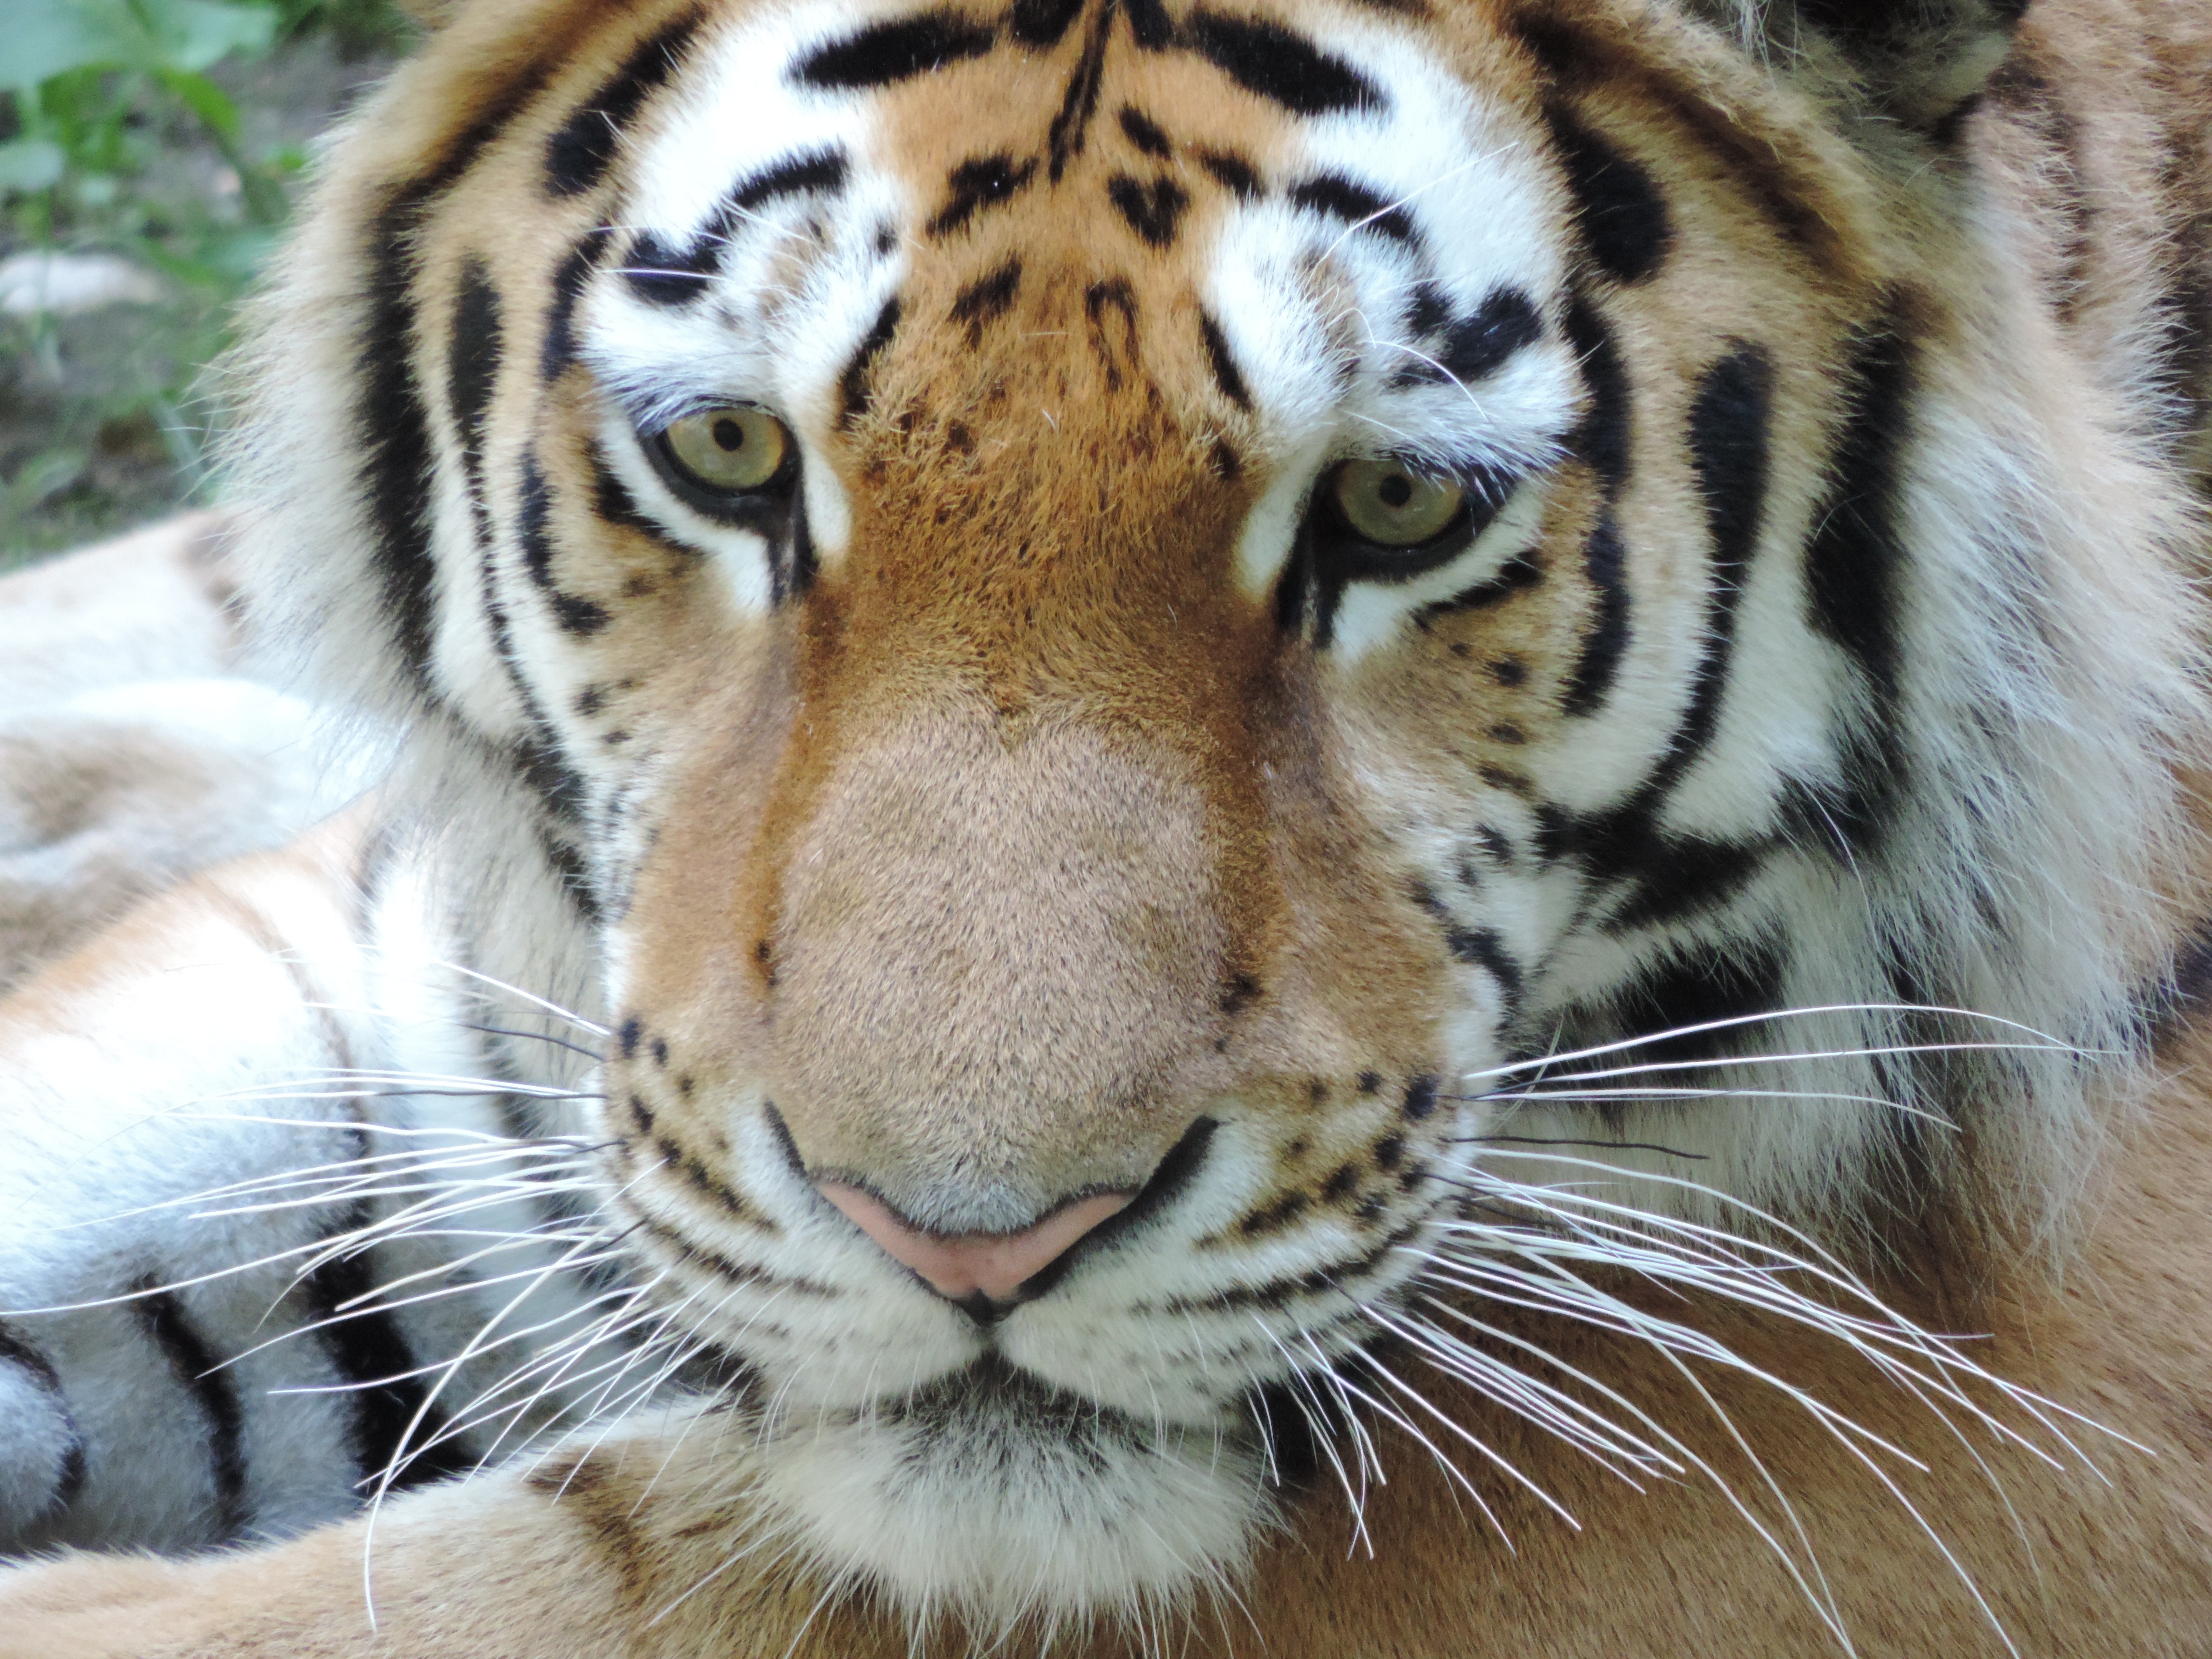
wildlife, zoo, cat, mammal, close, fauna, whiskers, tiger, vertebrate, wildcat, dangerous, big cats, cat like mammal